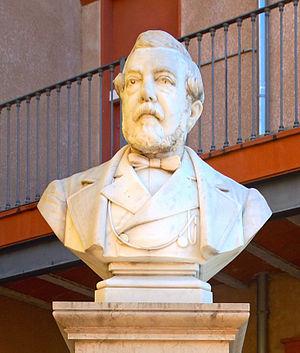
Castelló d'Empúries, Catalogne: Asyle Duran, buste du fondateur Toribi Duran i Garrigolas